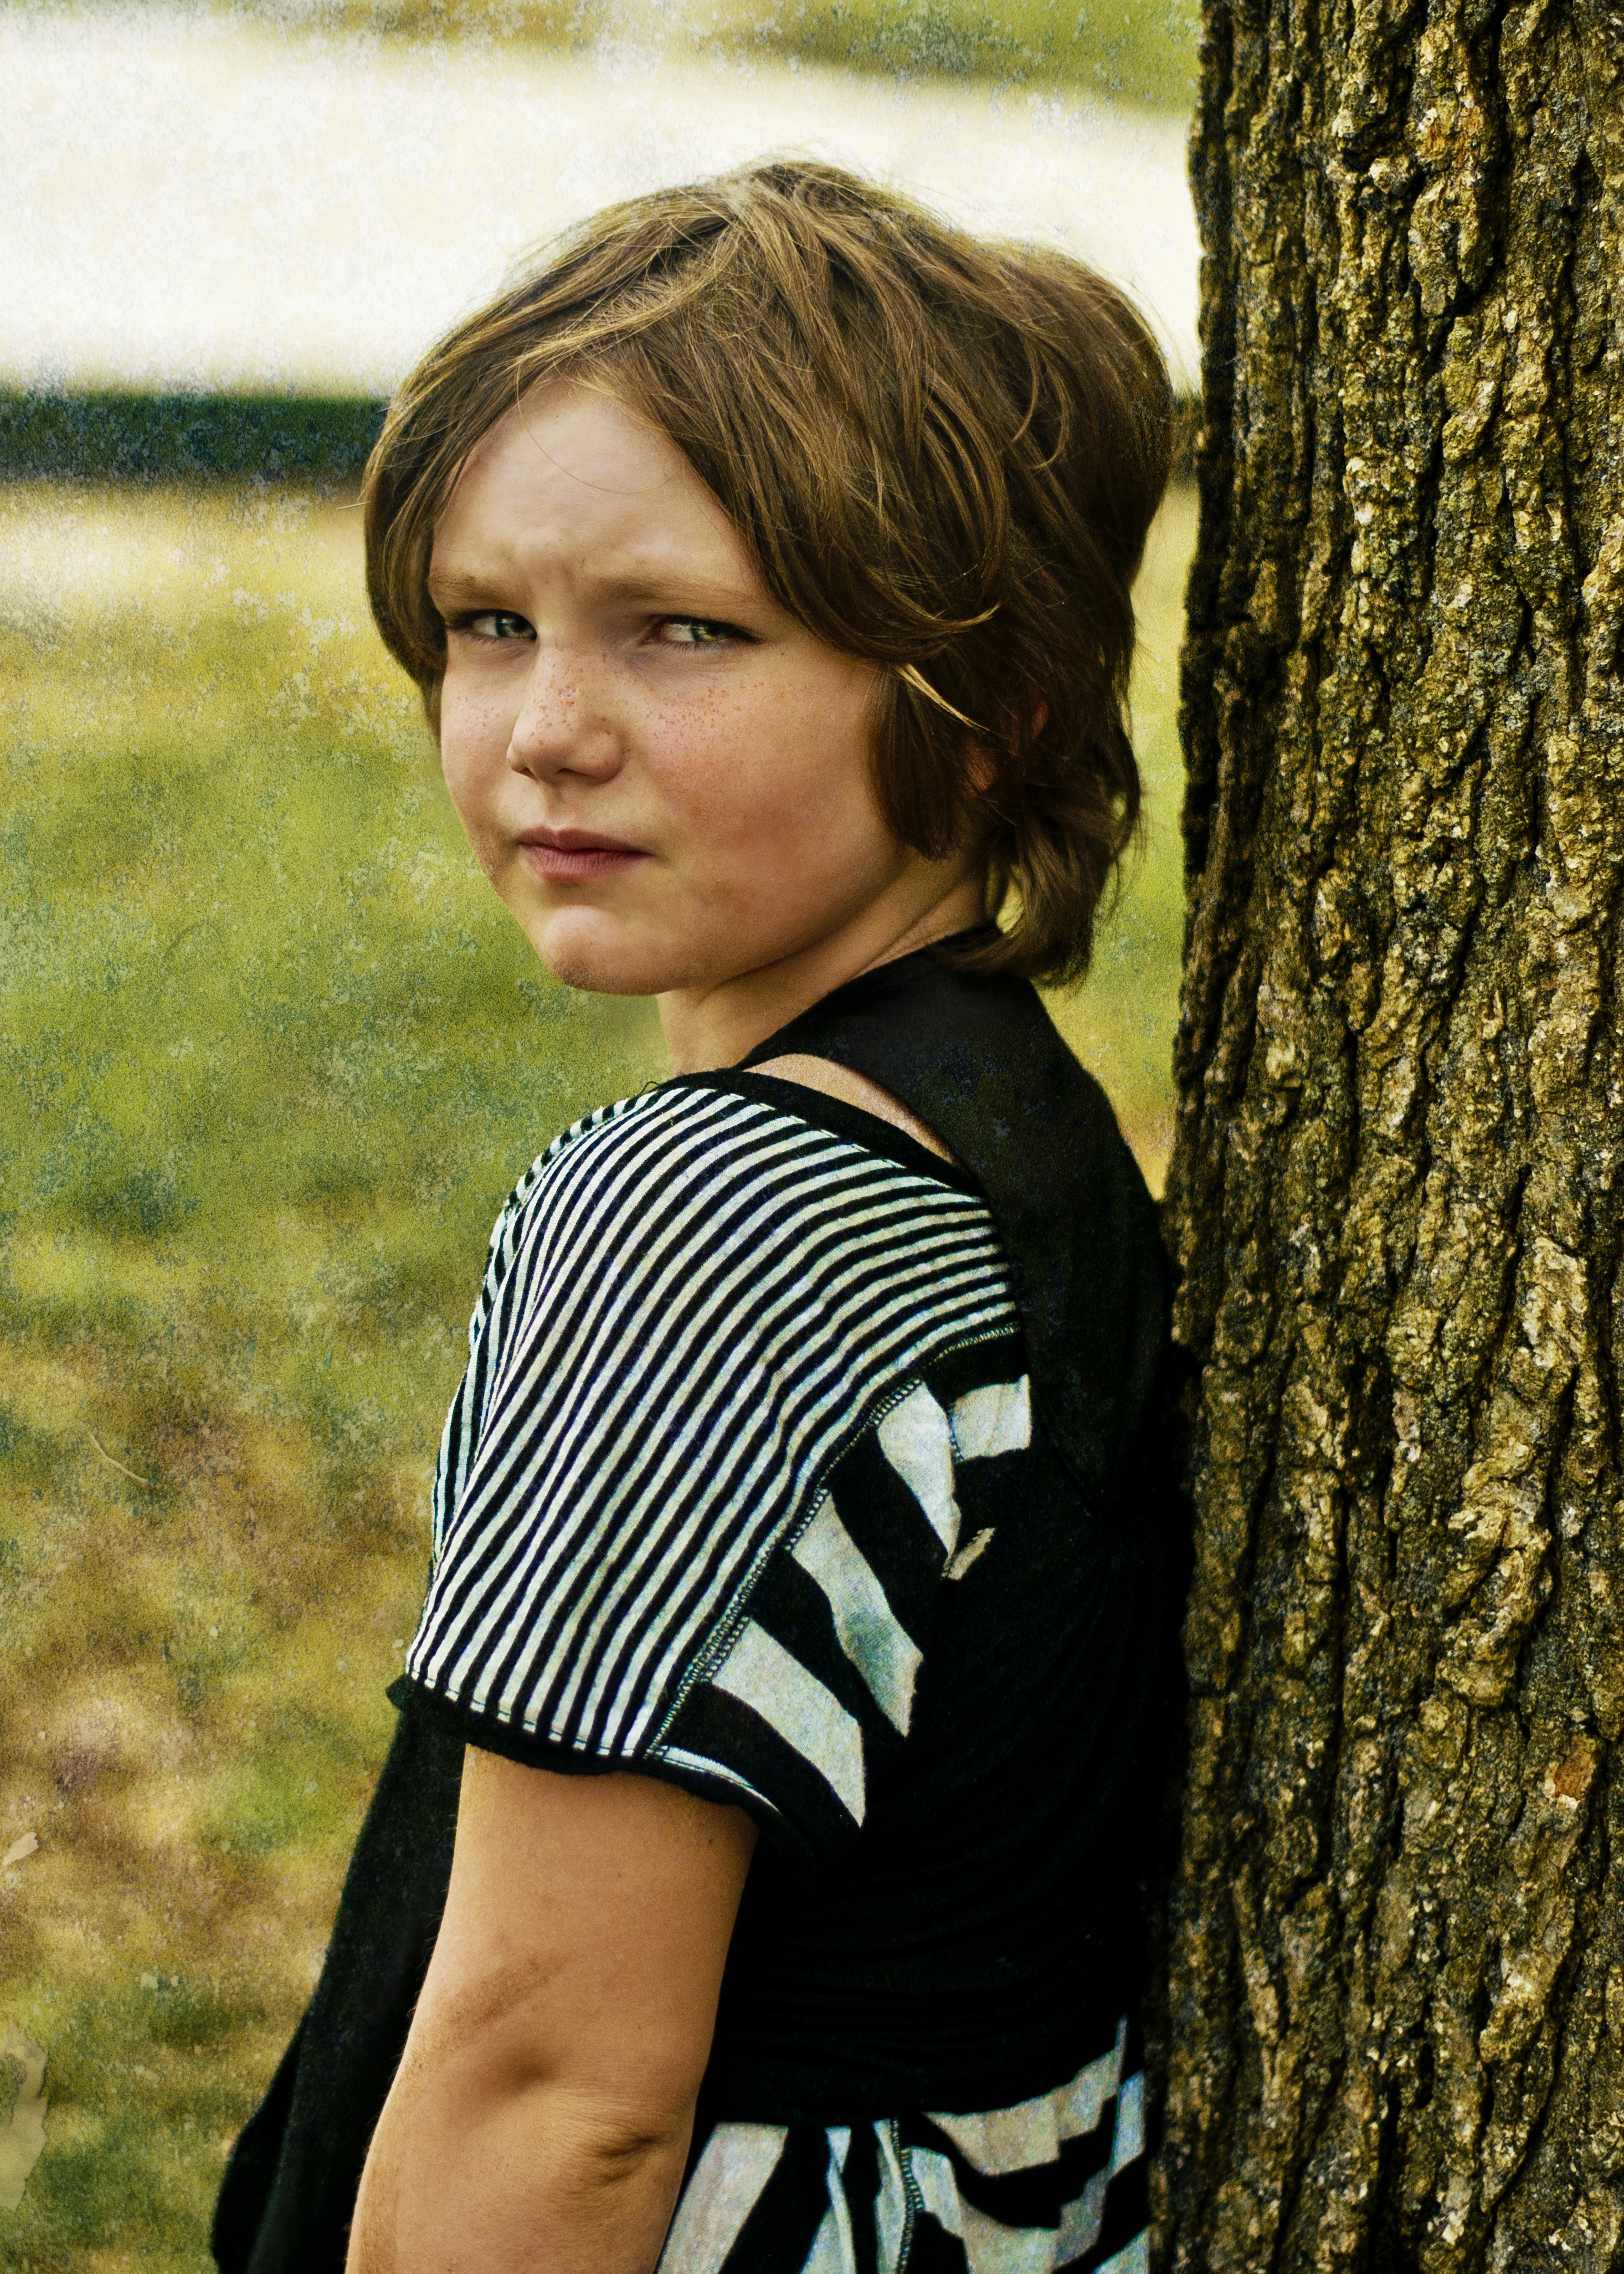
tree, outdoor, person, girl, hair, photography, retro, boy, kid, summer, male, female, portrait, model, spring, green, child, grunge, clothing, lady, childhood, season, hairstyle, infant, beauty, irritated, photo shoot, portrait photography, sullen